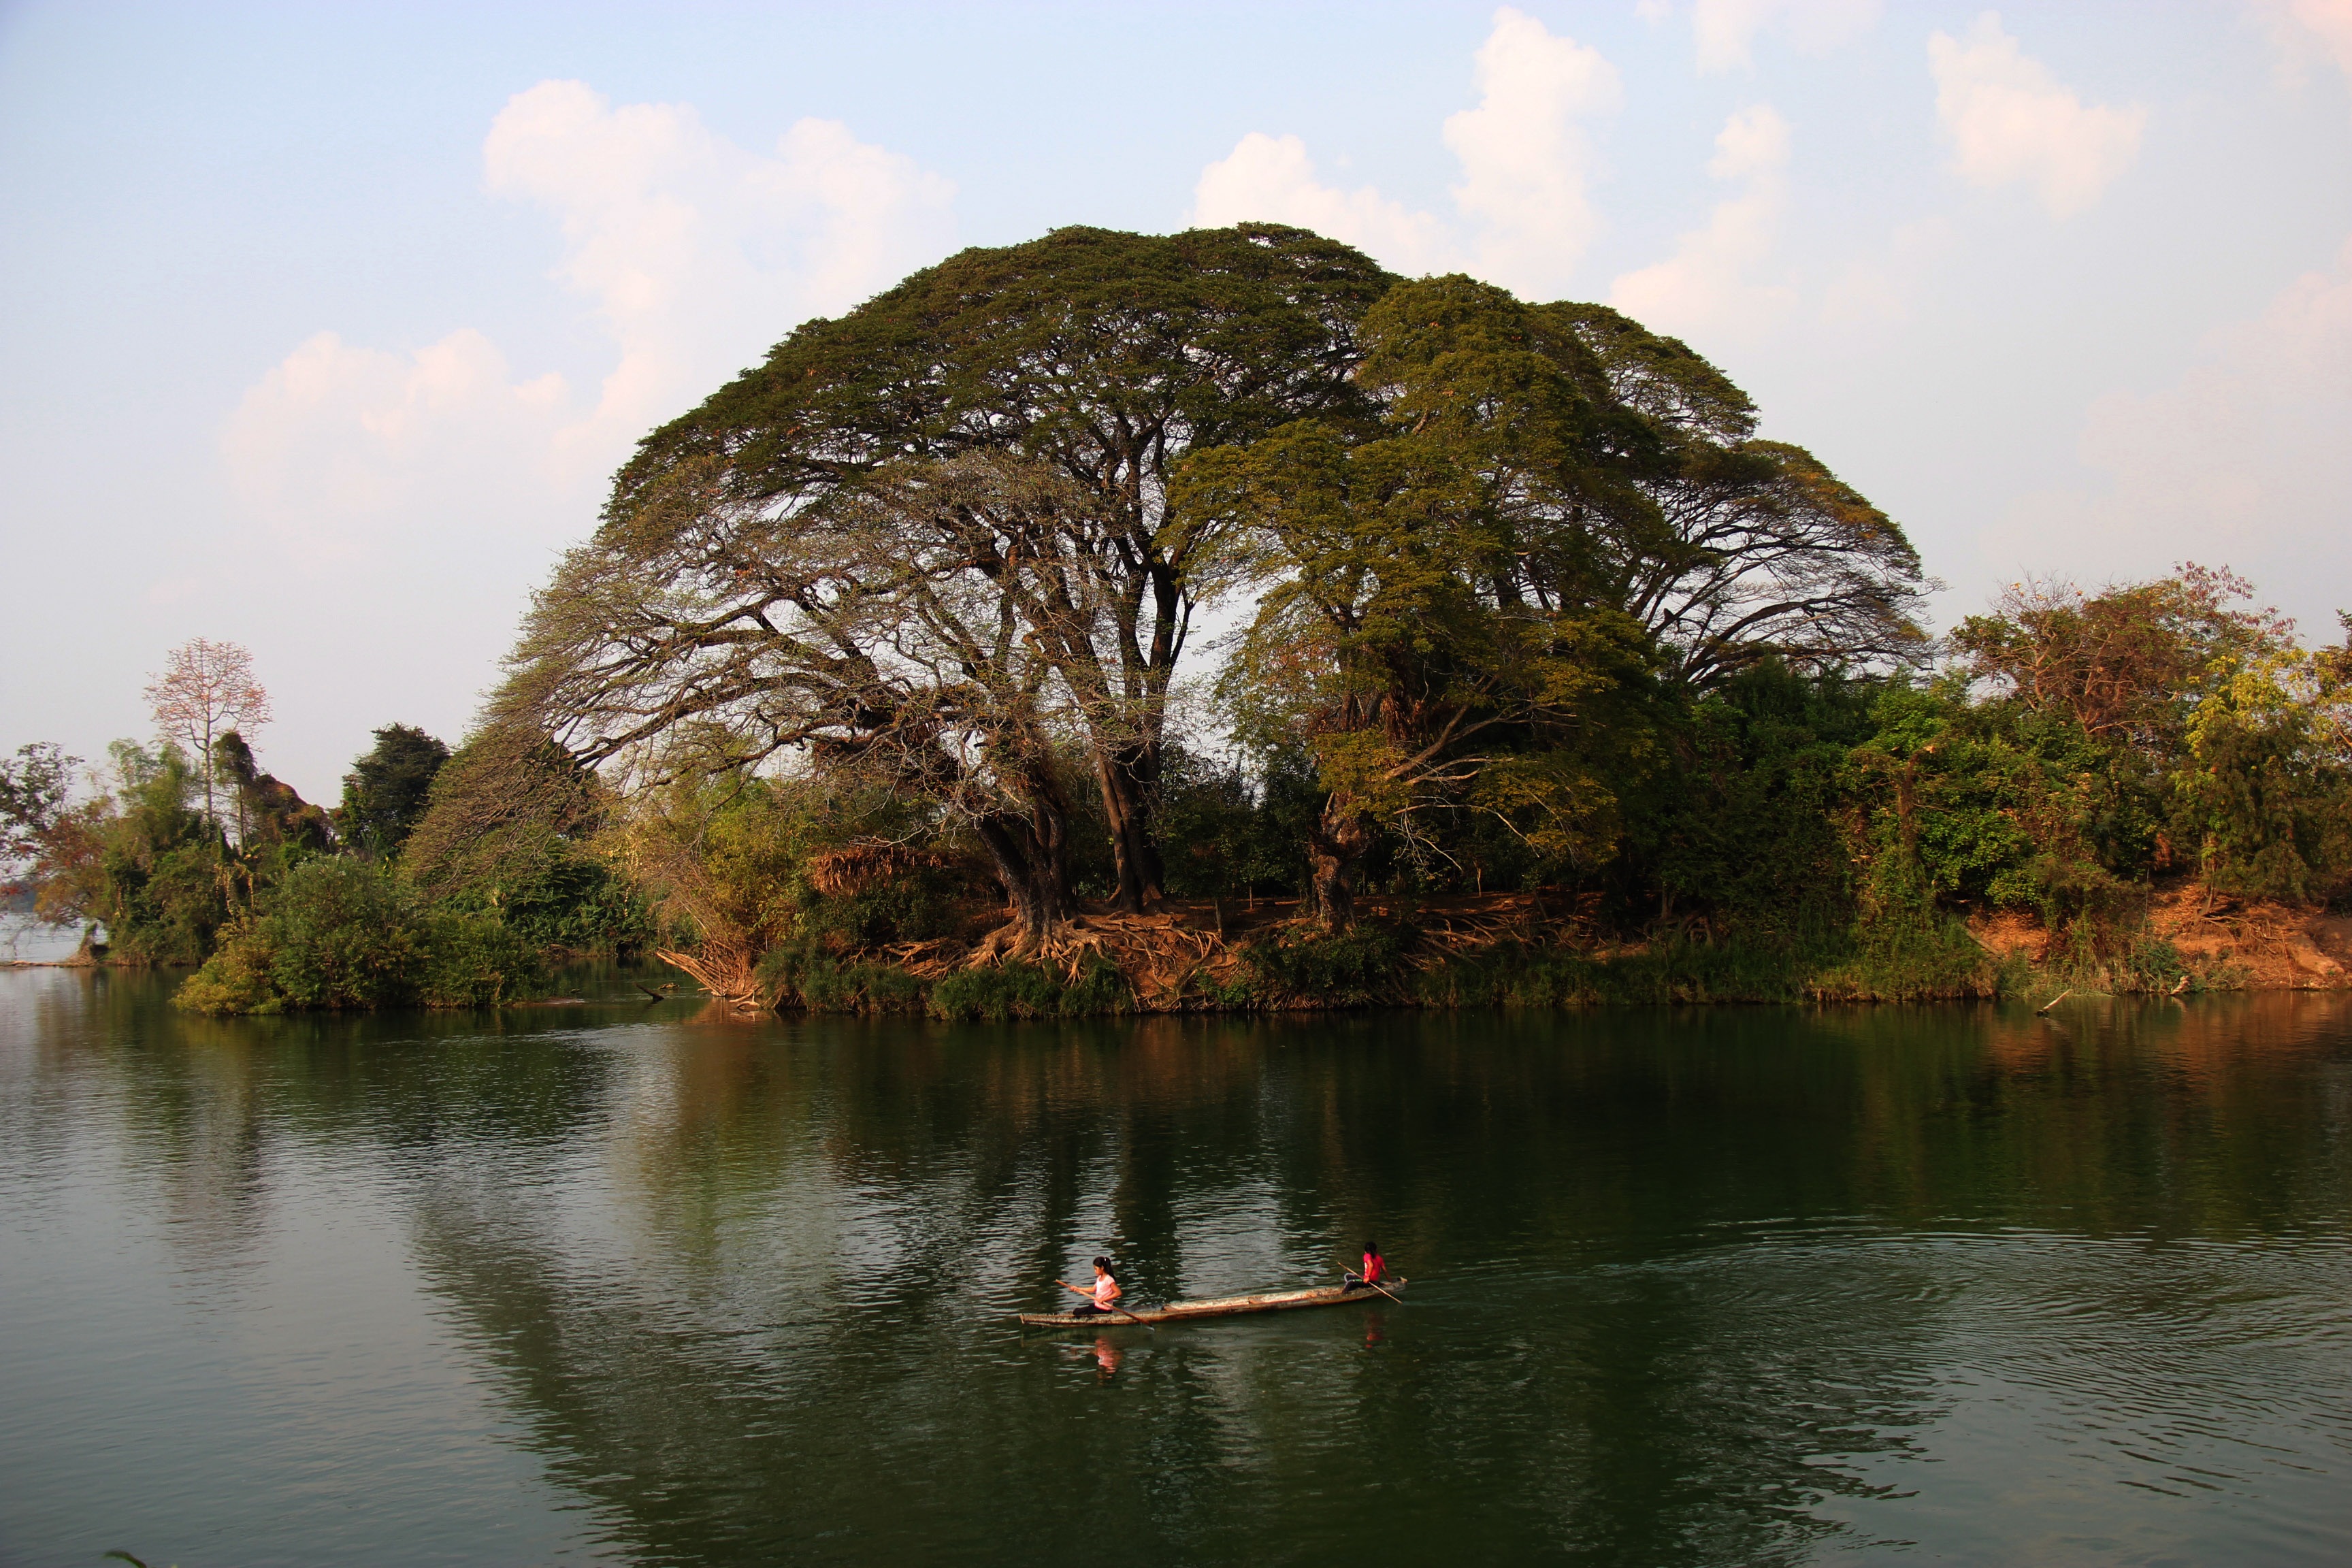
landscape, tree, water, nature, forest, boat, leaf, flower, lake, river, tourist, travel, pond, idyllic, reflection, jungle, tranquil, fisherman, autumn, island, asia, tourism, body of water, south, boating, discovery, navigation, exotic, laos, harmony, mekong, geographical feature, woody plant, don det, si phan don, 4000 islands